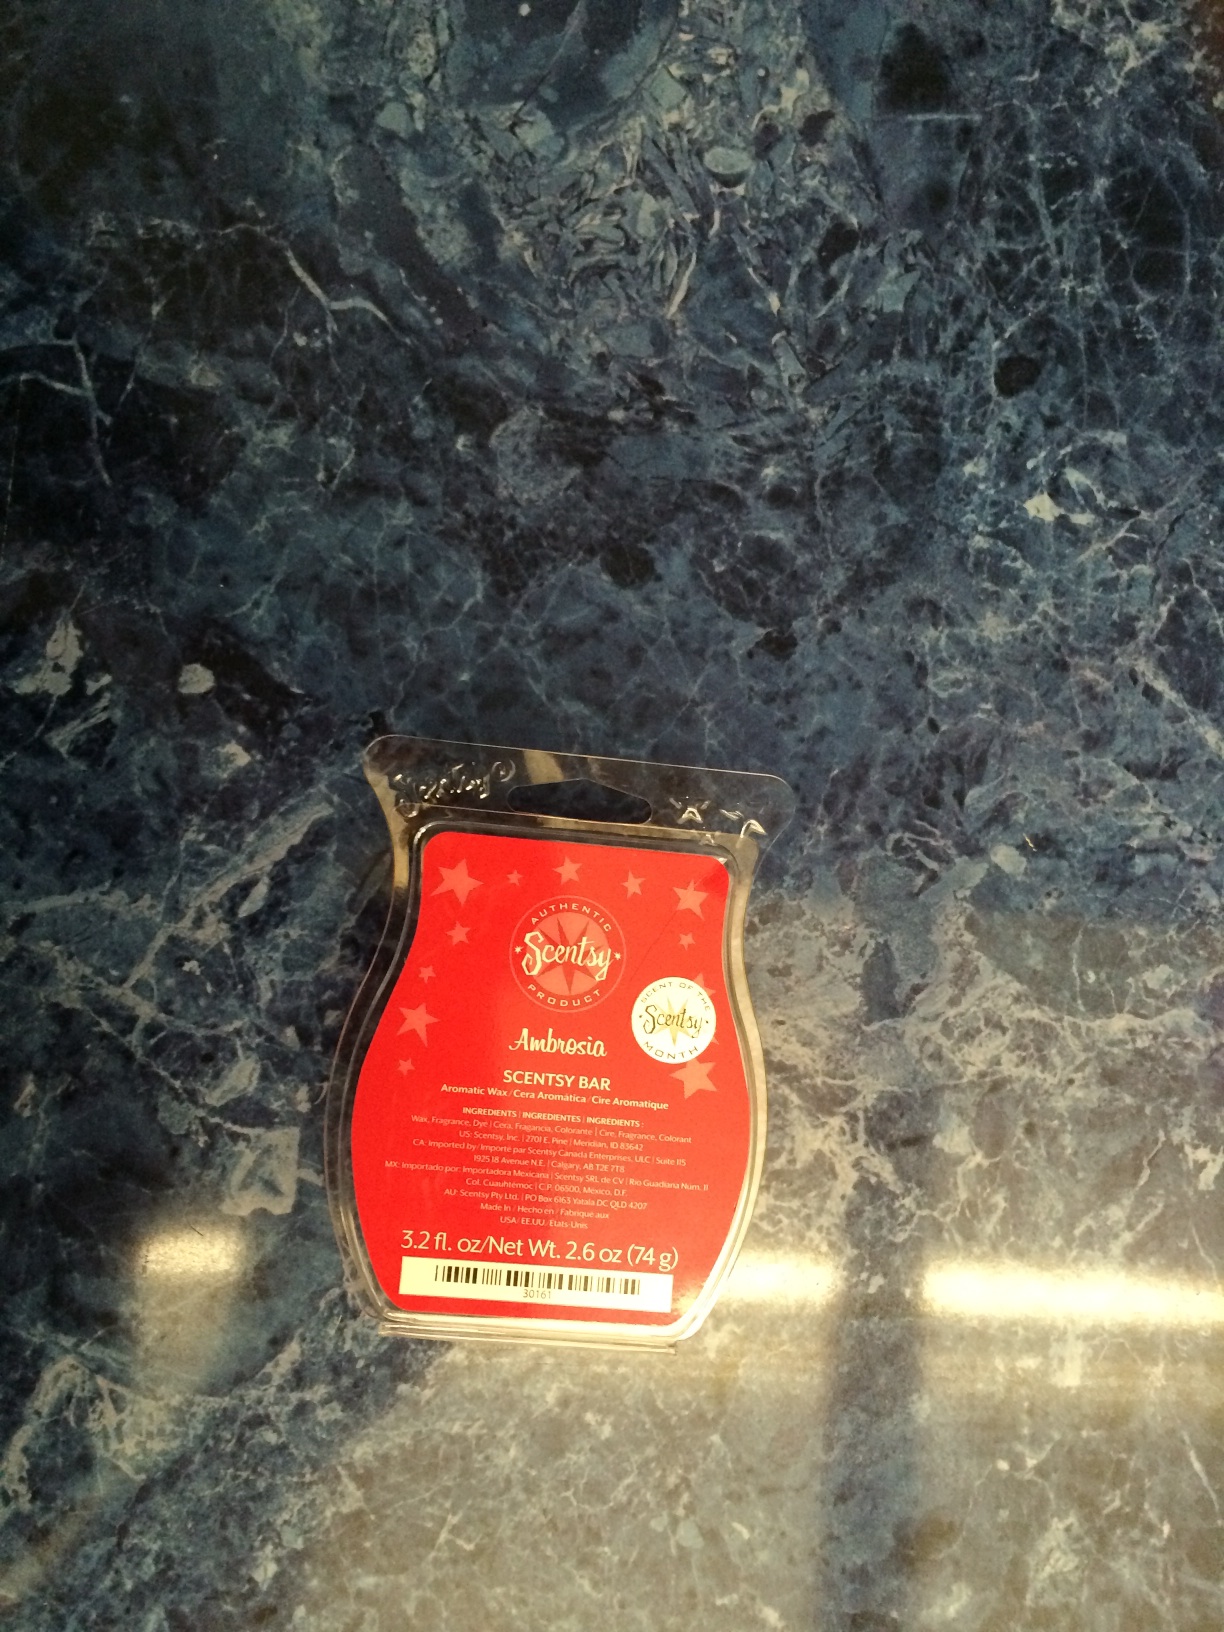Question: which flavor is this?
Answer: unanswerable